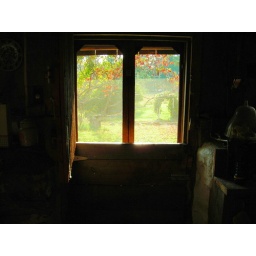
screen door folds in the center